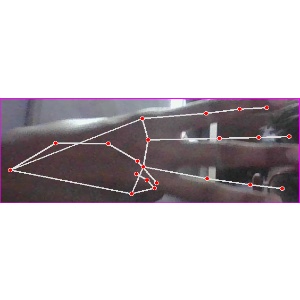
अक्षर: भ